Financial District, Toronto

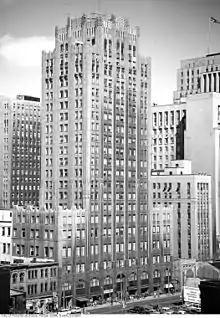
Completed in 1929, the Art Deco Toronto Star Building was one of several historic buildings torn down as the district developed in the mid-20th century.

Developments during the mid-20th century led to the demolition of several 19th and 20th Century buildings including: